York Museum Gardens

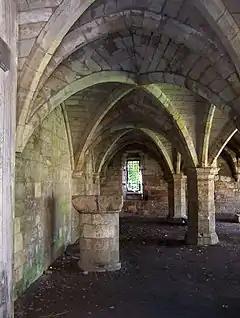
St Leonard's Hospital Undercroft

Along with the lodge, some of the abbey's precinct walls are still standing. A section of the remaining walls runs along the north-west part of the gardens and extends further along Marygate to Bootham. The walls were constructed in 1266 and increased in height and crenellated in 1318 under a royal licence from Edward III. Originally there was a defensive ditch along the outside of the walls. The walls include several towers, not all of them dating from the medieval period; the semicircular tower near the gatehouse is a 19th-century reconstruction. The walls and towers were used for the abbey's defence, e.g. in disputes with the City of York over land ownership and taxes, and played a role in the defence of the city during the siege of York.